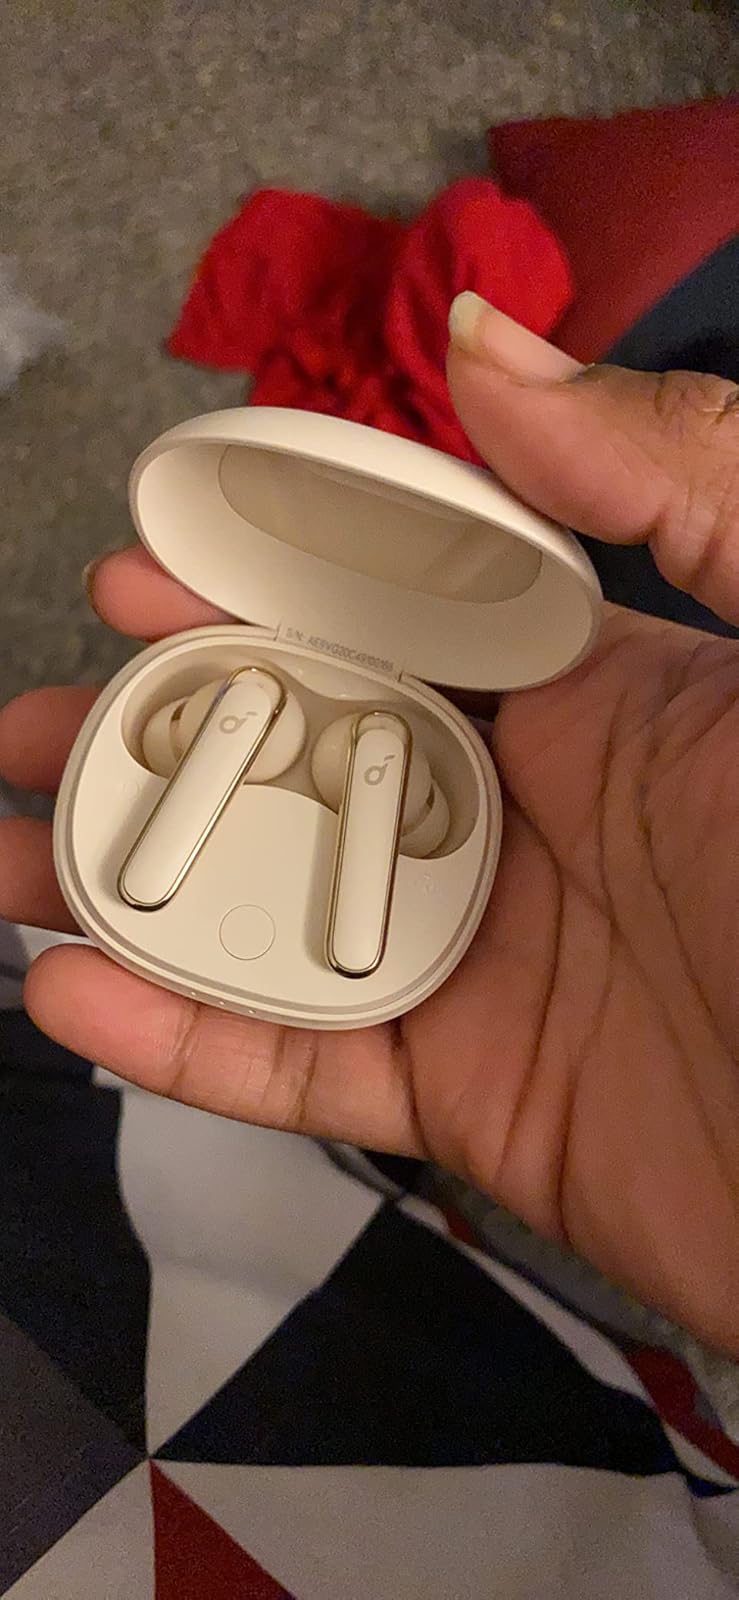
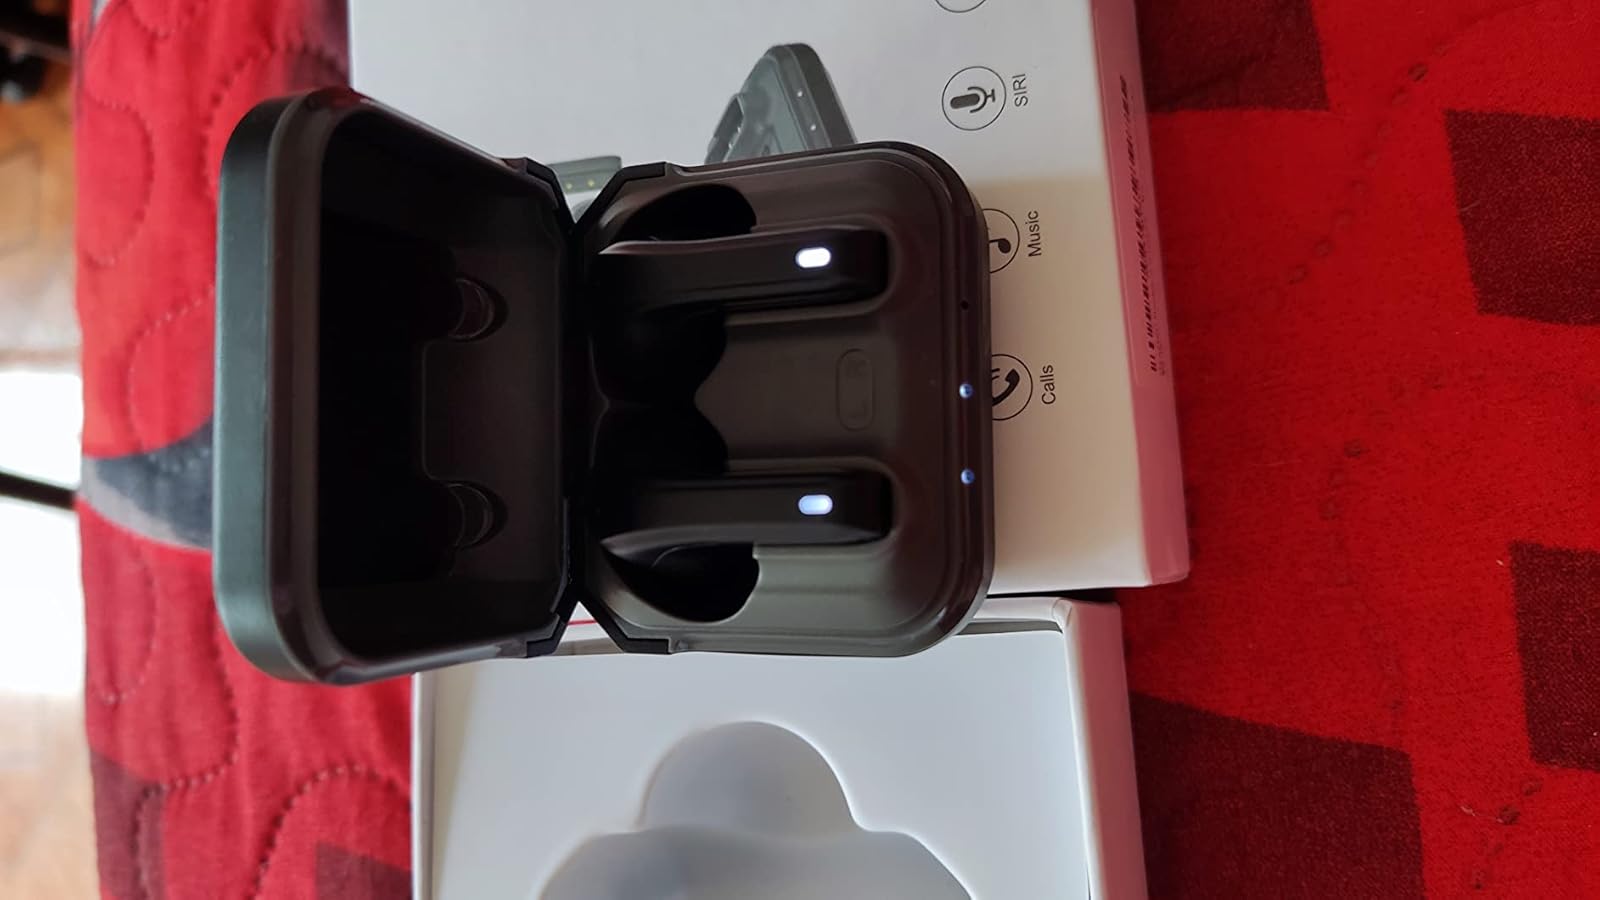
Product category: earbuds
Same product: no